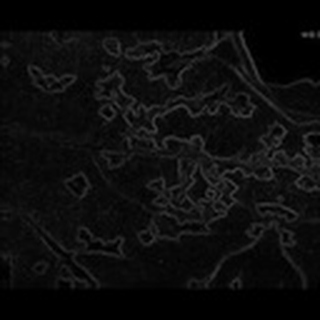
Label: cotton_bacterial_blight